Nógrád County (former)

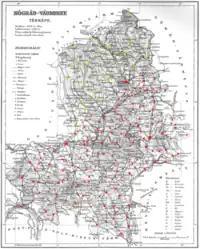
Ethnic map of the county with data of the 1910 census (see the key in the description).

The municipalities of Lučenec, Fiľakovo and Halič are now in Slovakia.